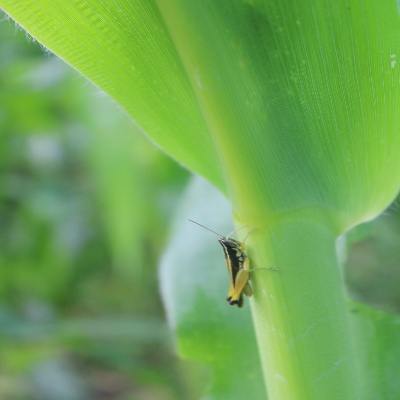
Crop: Maize
Condition: grasshoper